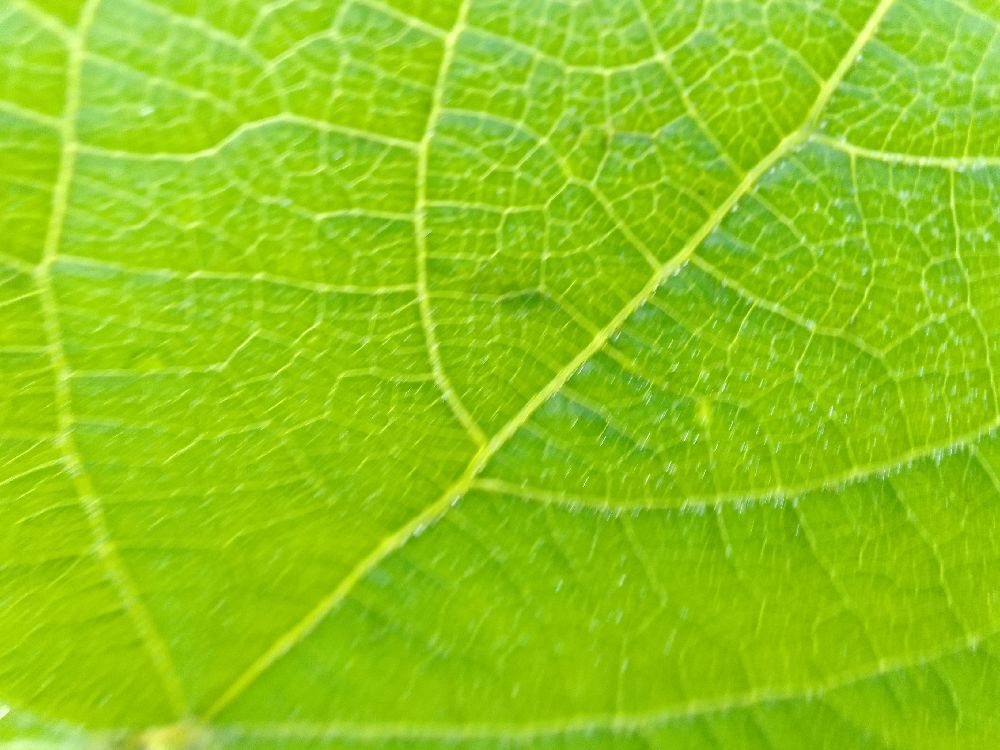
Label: healthy